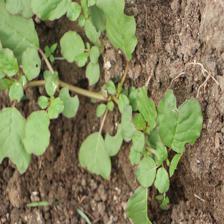
Label: BroadLeafWeed